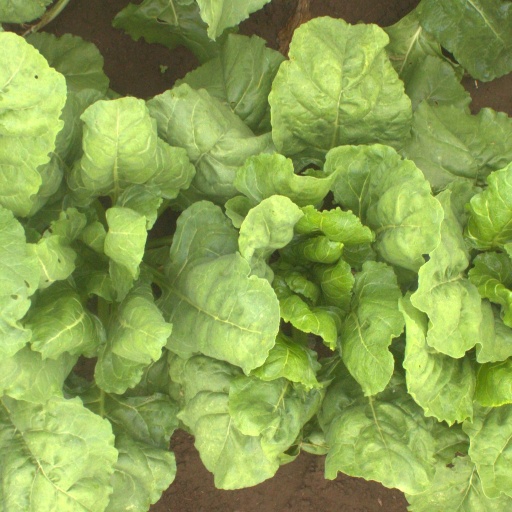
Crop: sugar beet